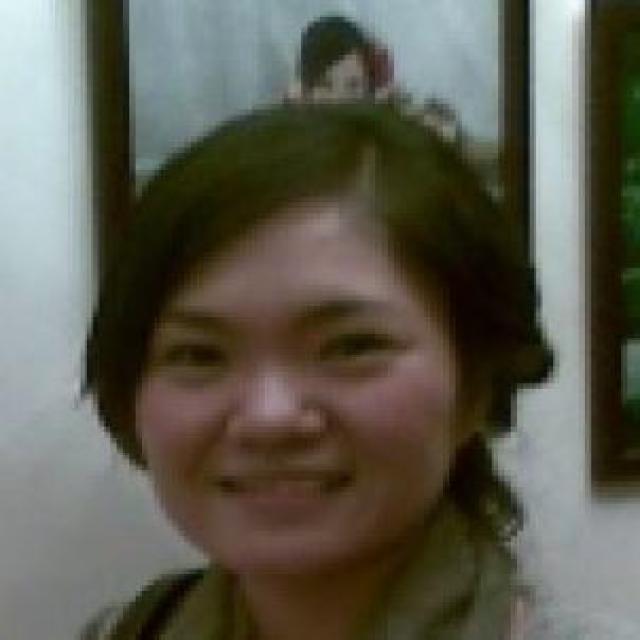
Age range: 21-44